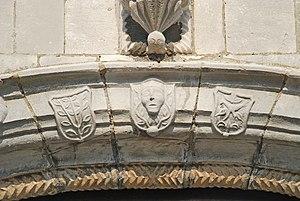
Belgique - Province de Namur - Andenne - Église Saint-Étienne de Seilles
L'église Saint-Étienne est une église romane située à Seilles, section de la commune belge d'Andenne, en province de Namur.